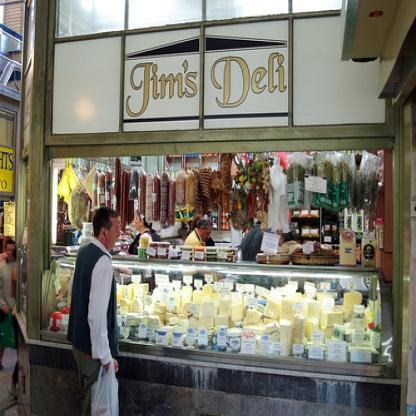
Scene: Indoor